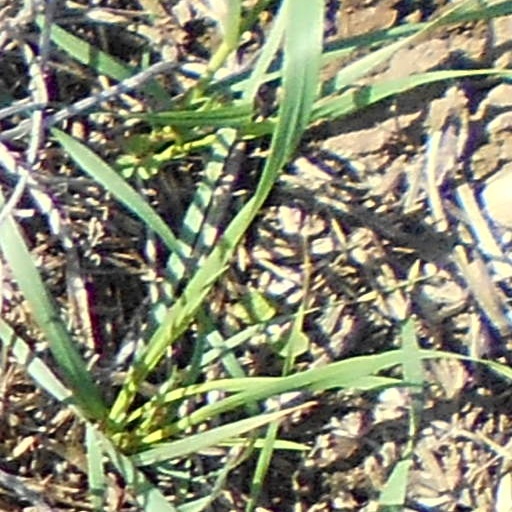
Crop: wheat